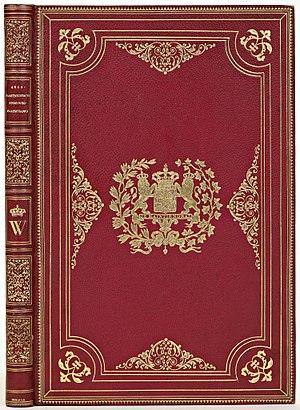
Pierre-Corneille Schavye, né le 30 octobre 1796 et mort en 1872, est un relieur et militaire belge.